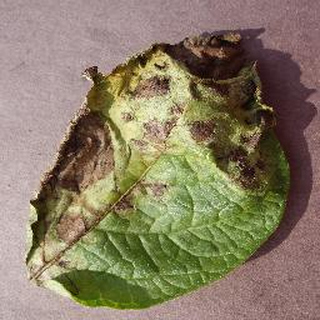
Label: potato_late_blight